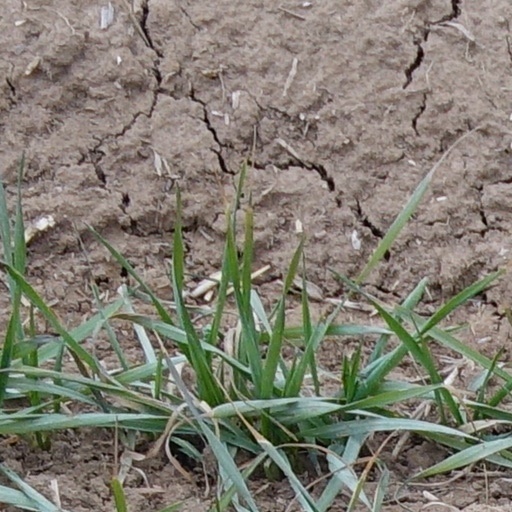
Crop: wheat